Amos Kloner

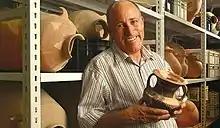
Amos Kloner

Amos Kloner (Hebrew: עמוס קלונר; February 26, 1940 – March 16, 2019) was an Israeli archaeologist and professor emeritus.